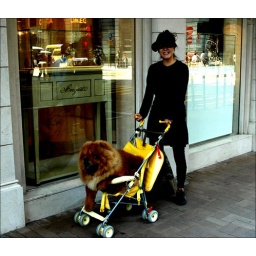
hk bear dog in buggy!!!